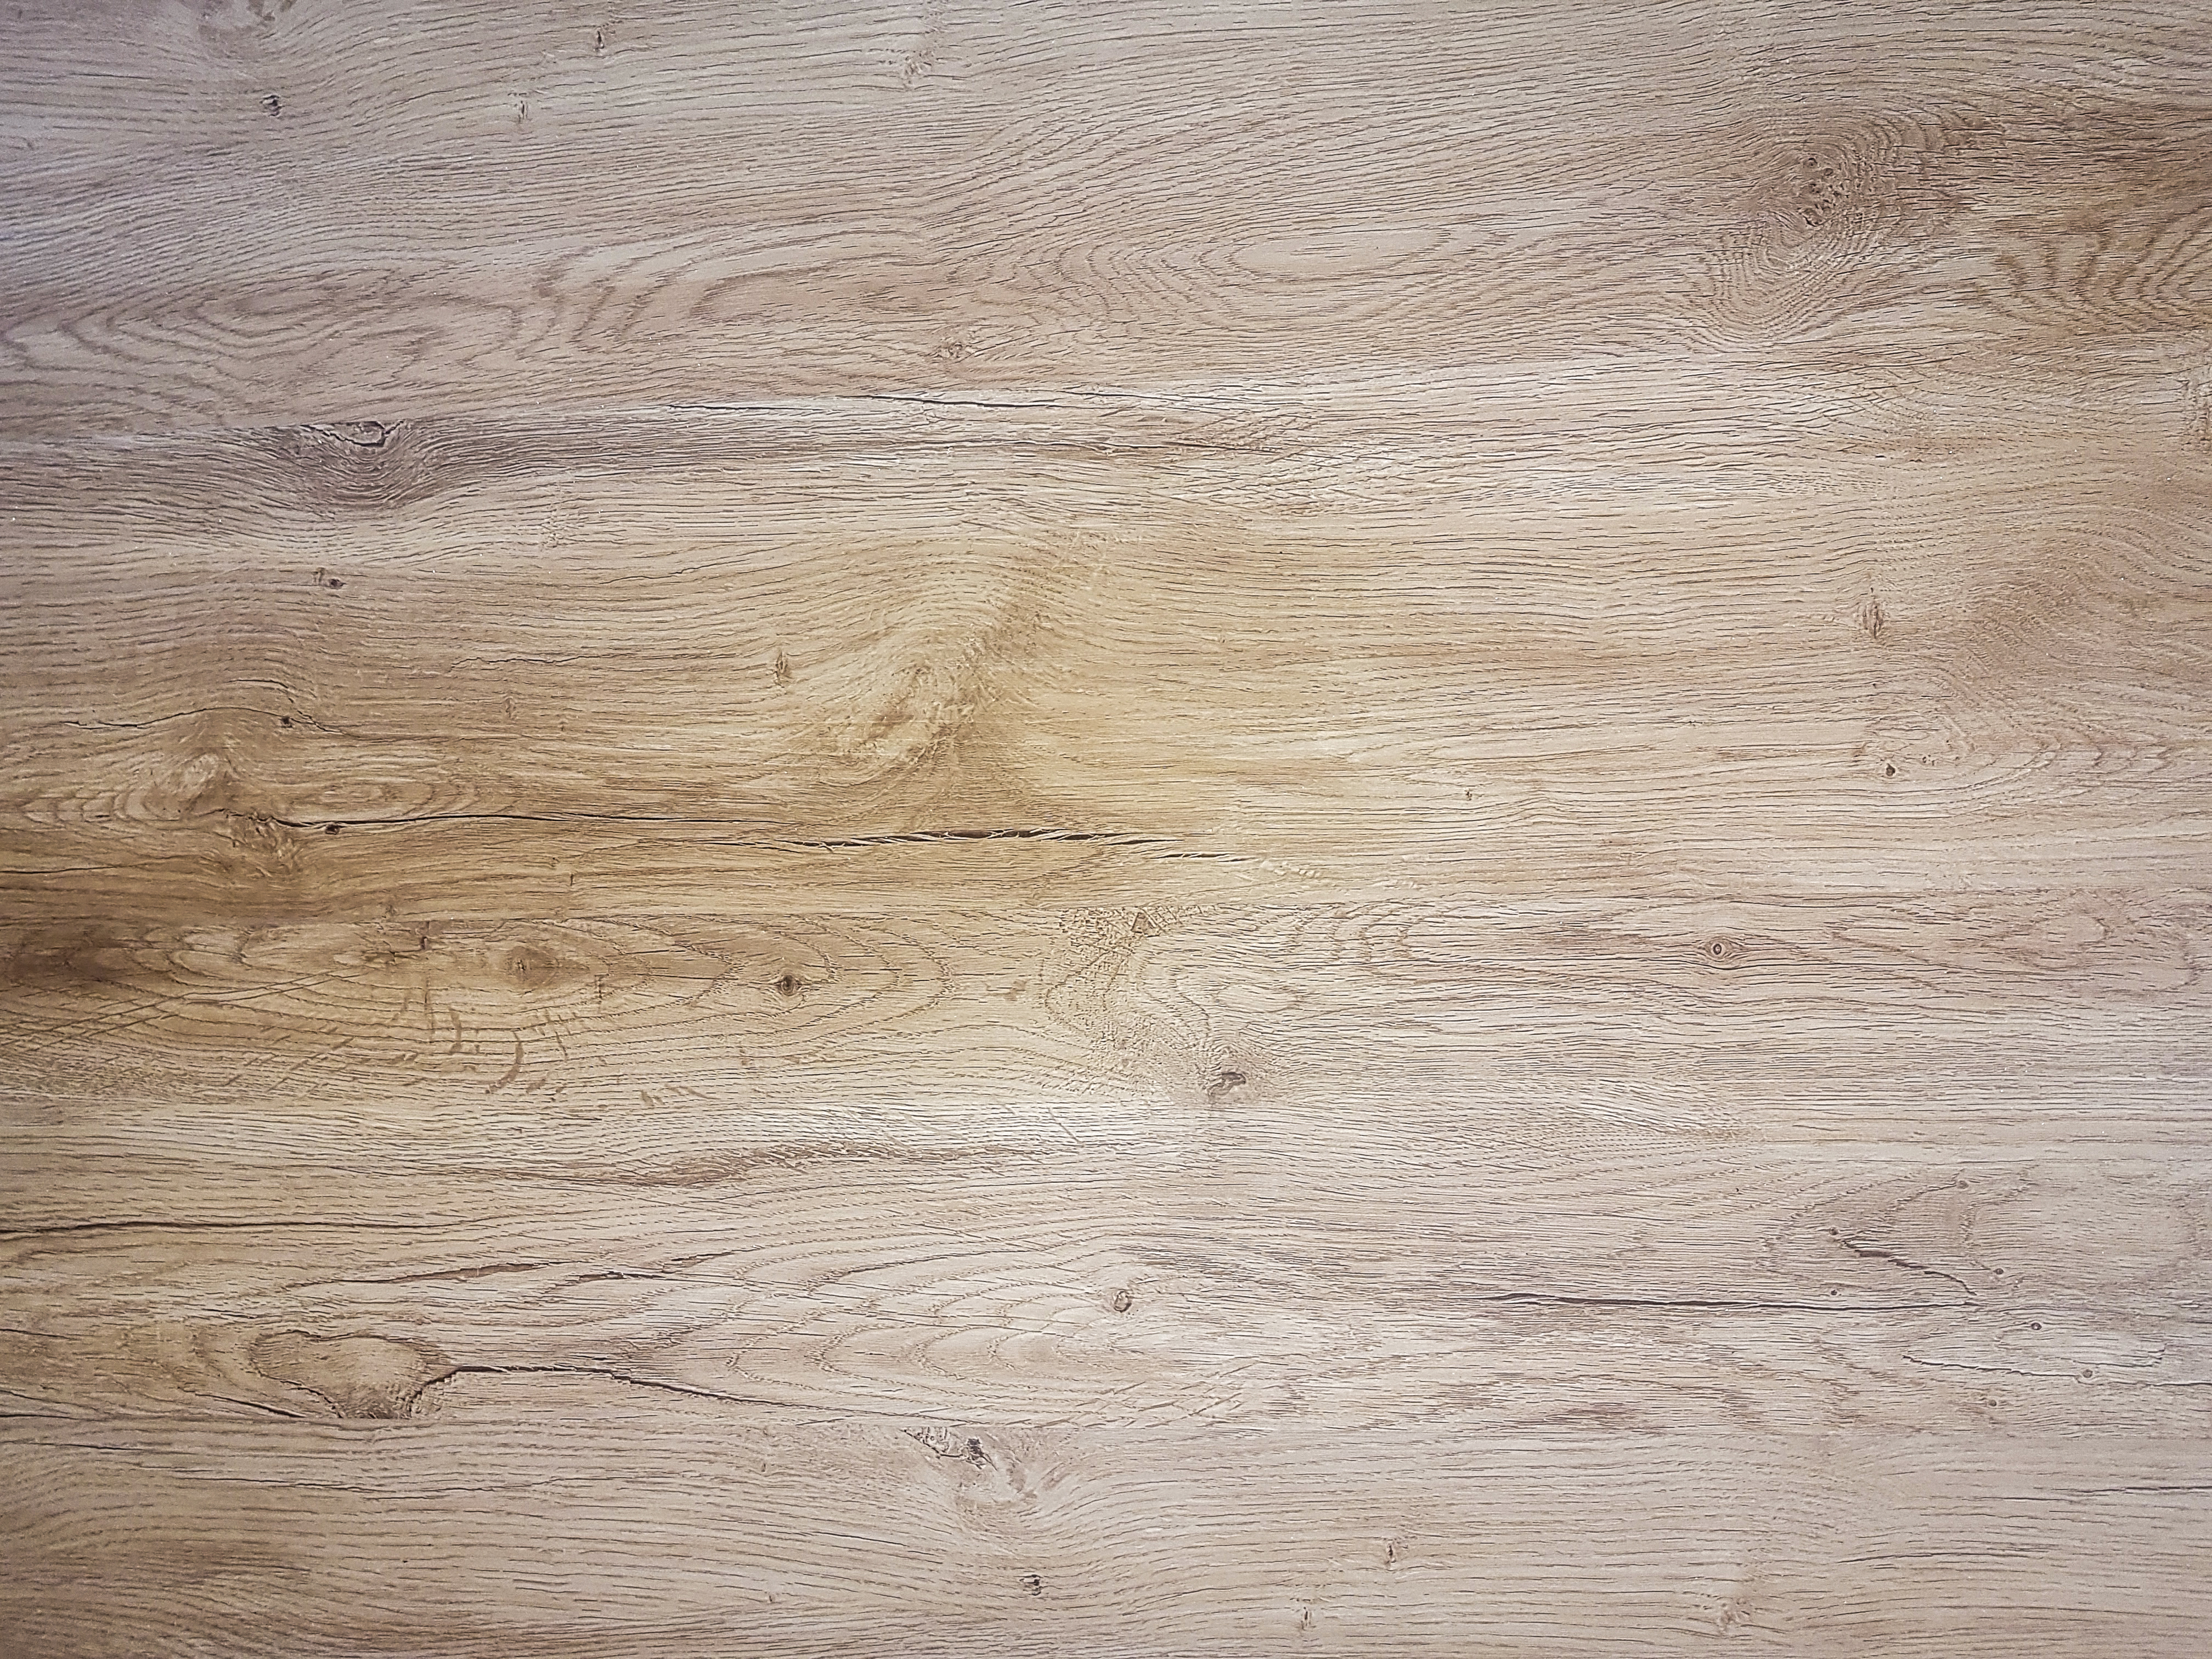
wood, wallpaper, vintage, old, texture, nature, natural, wooden, background, brown, beige, flooring, wood stain, hardwood, plank, pattern, varnish, natural material, lumber, plywood, laminate flooring, wood flooring, building material